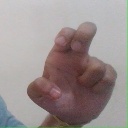
अक्षर: अ